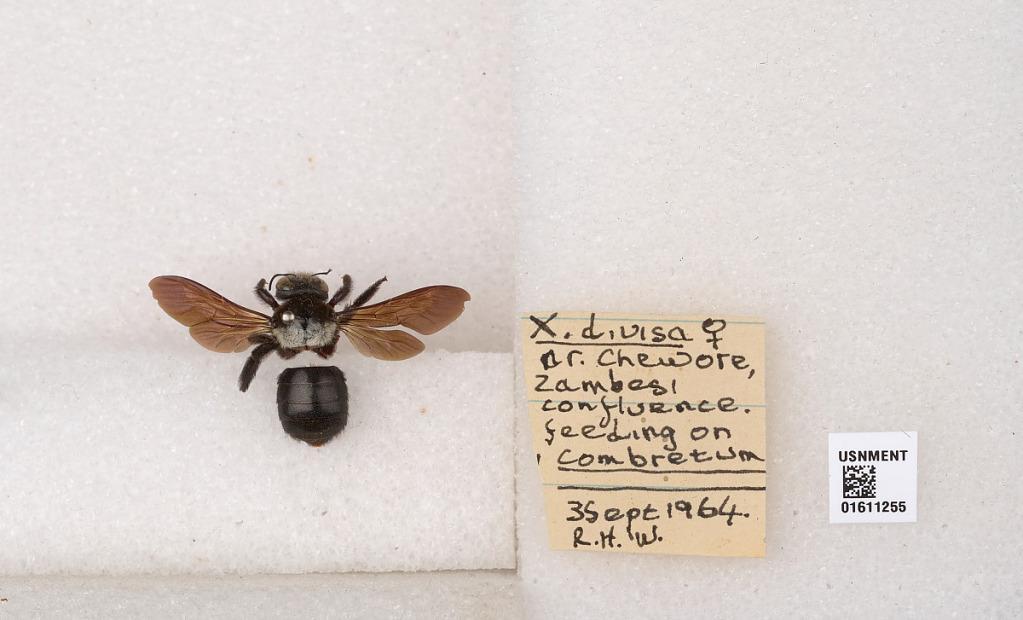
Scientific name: Xylocopa (Koptortosoma) flavicollis (De Geer)
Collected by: R. Roberts
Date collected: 1964-9-3
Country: Zimbabwe
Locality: nr. Chewore, Zambesi confluence.